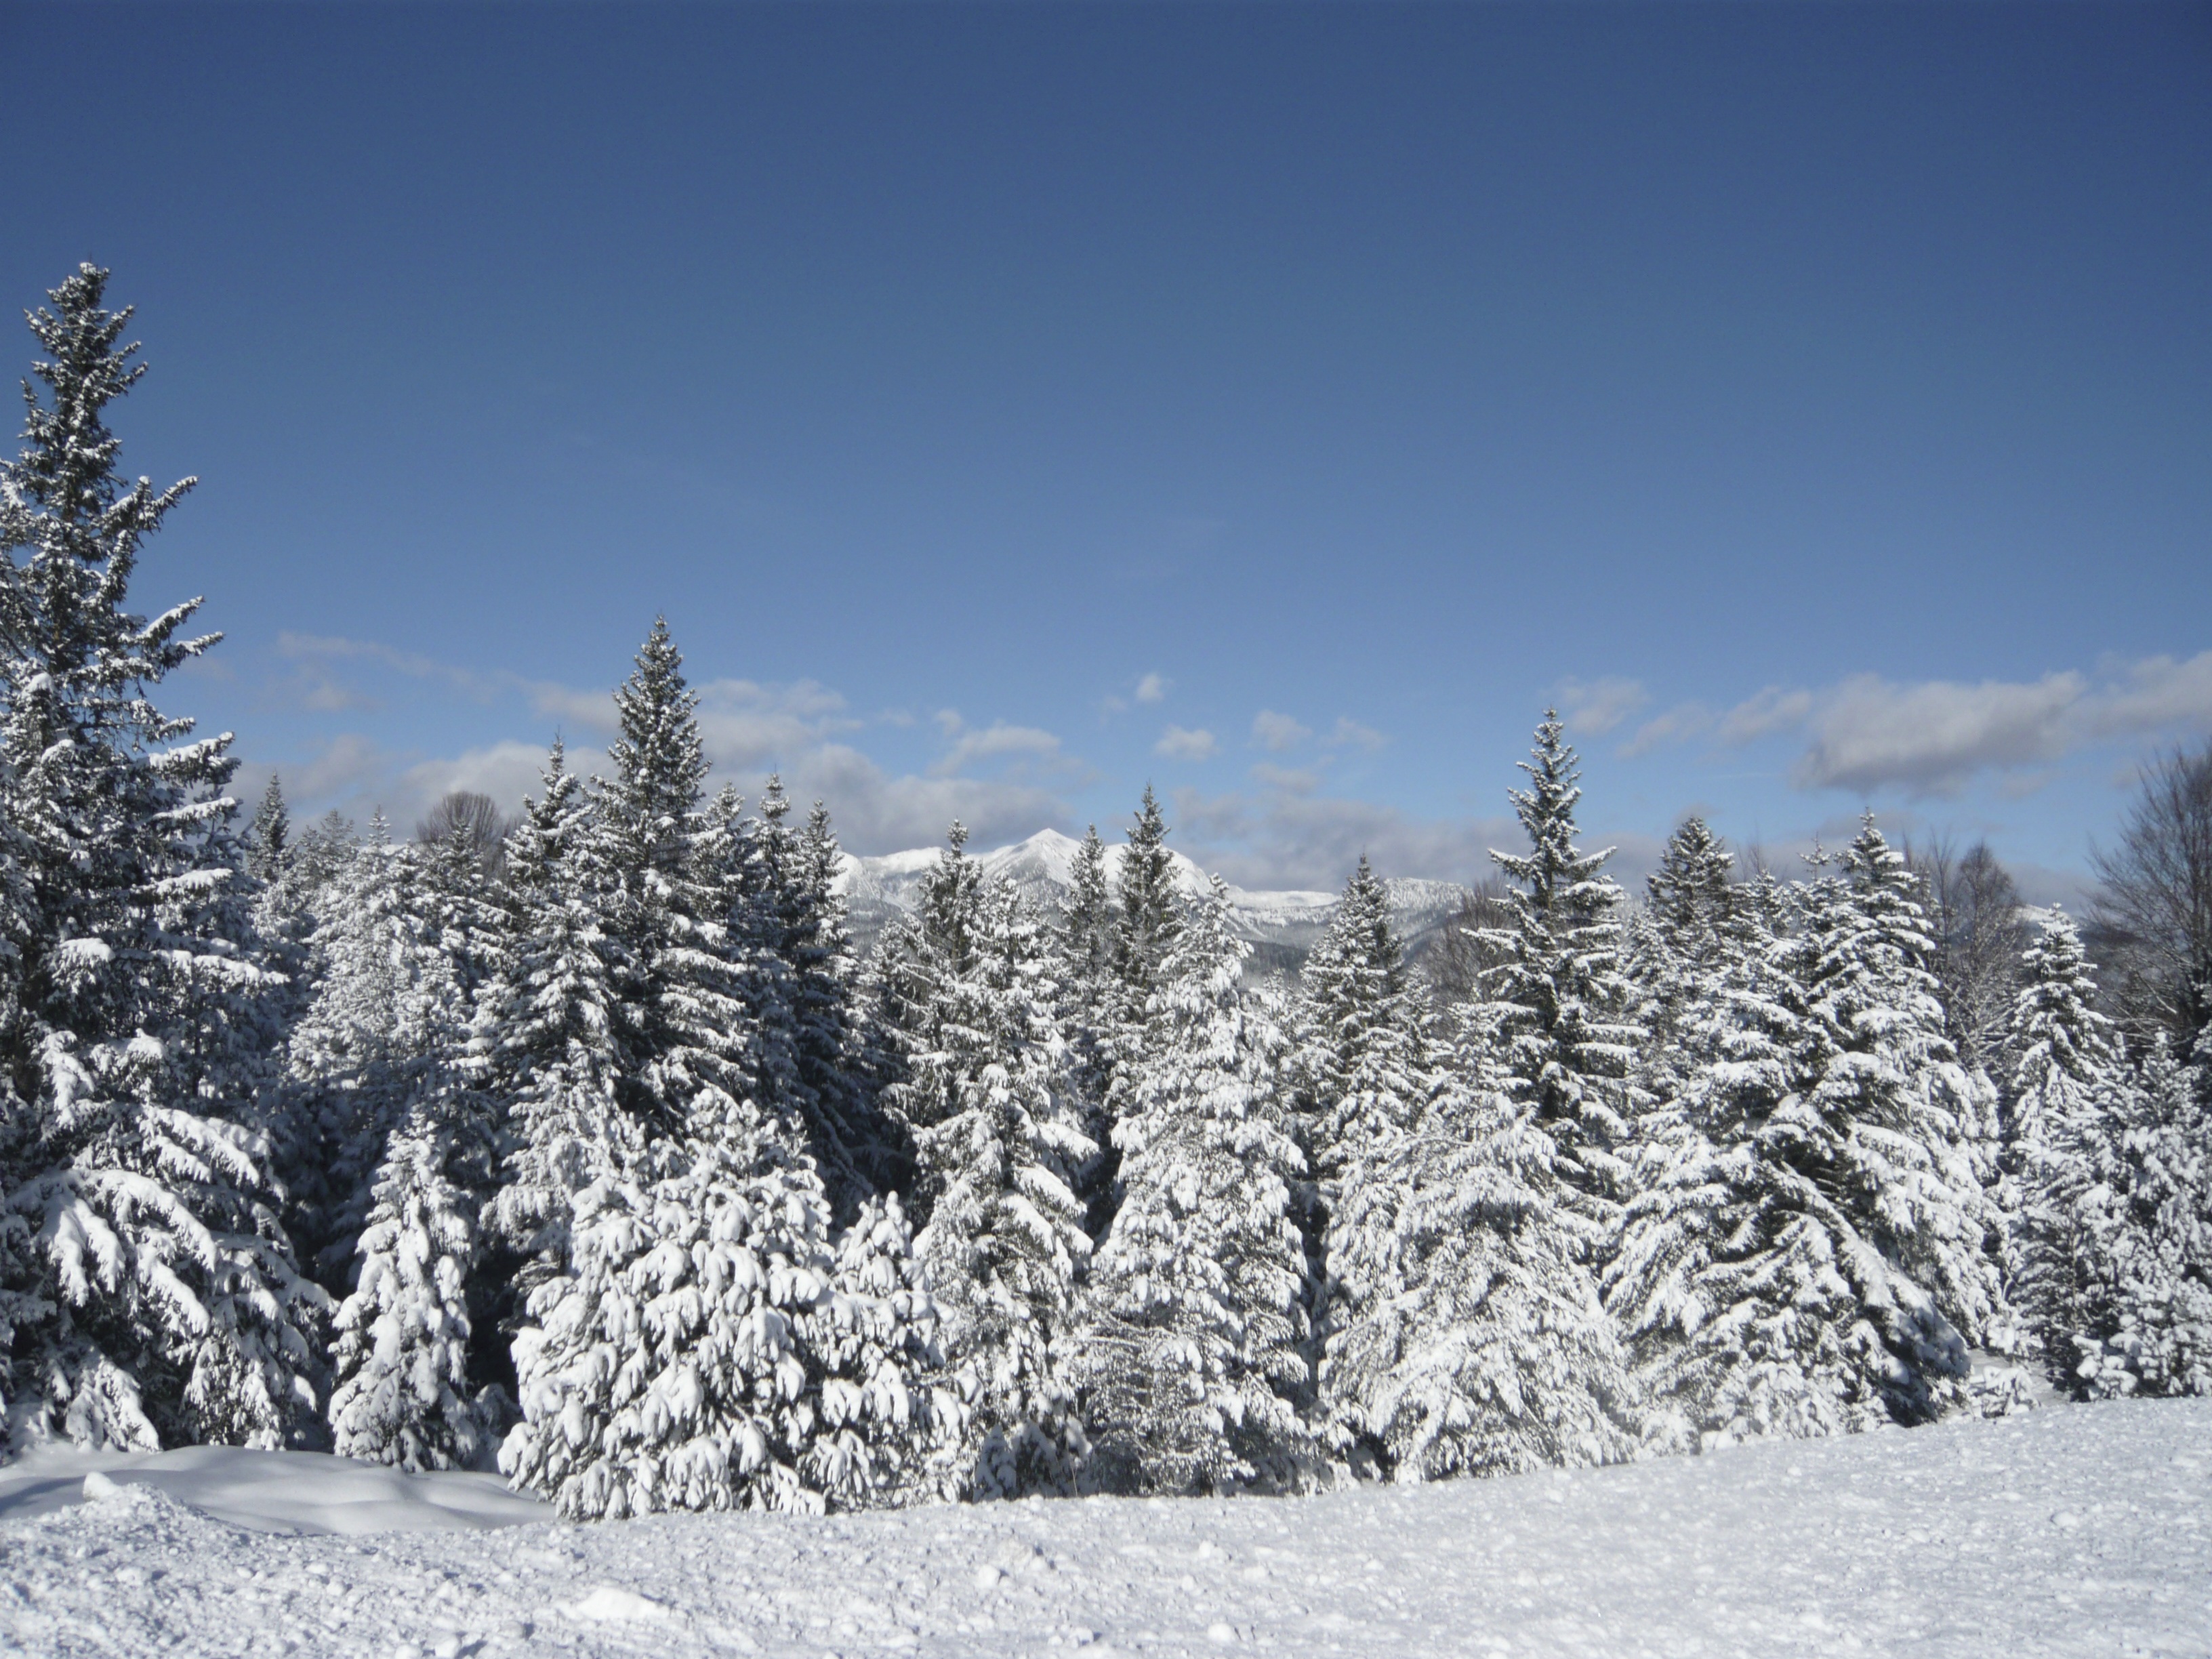
tree, forest, wilderness, mountain, snow, winter, sky, frost, mountain range, weather, alpine, fir, season, ridge, spruce, mountains, footwear, wintry, piste, freezing, mittenwald, mountain panorama, woody plant, mountainous landforms, geological phenomenon